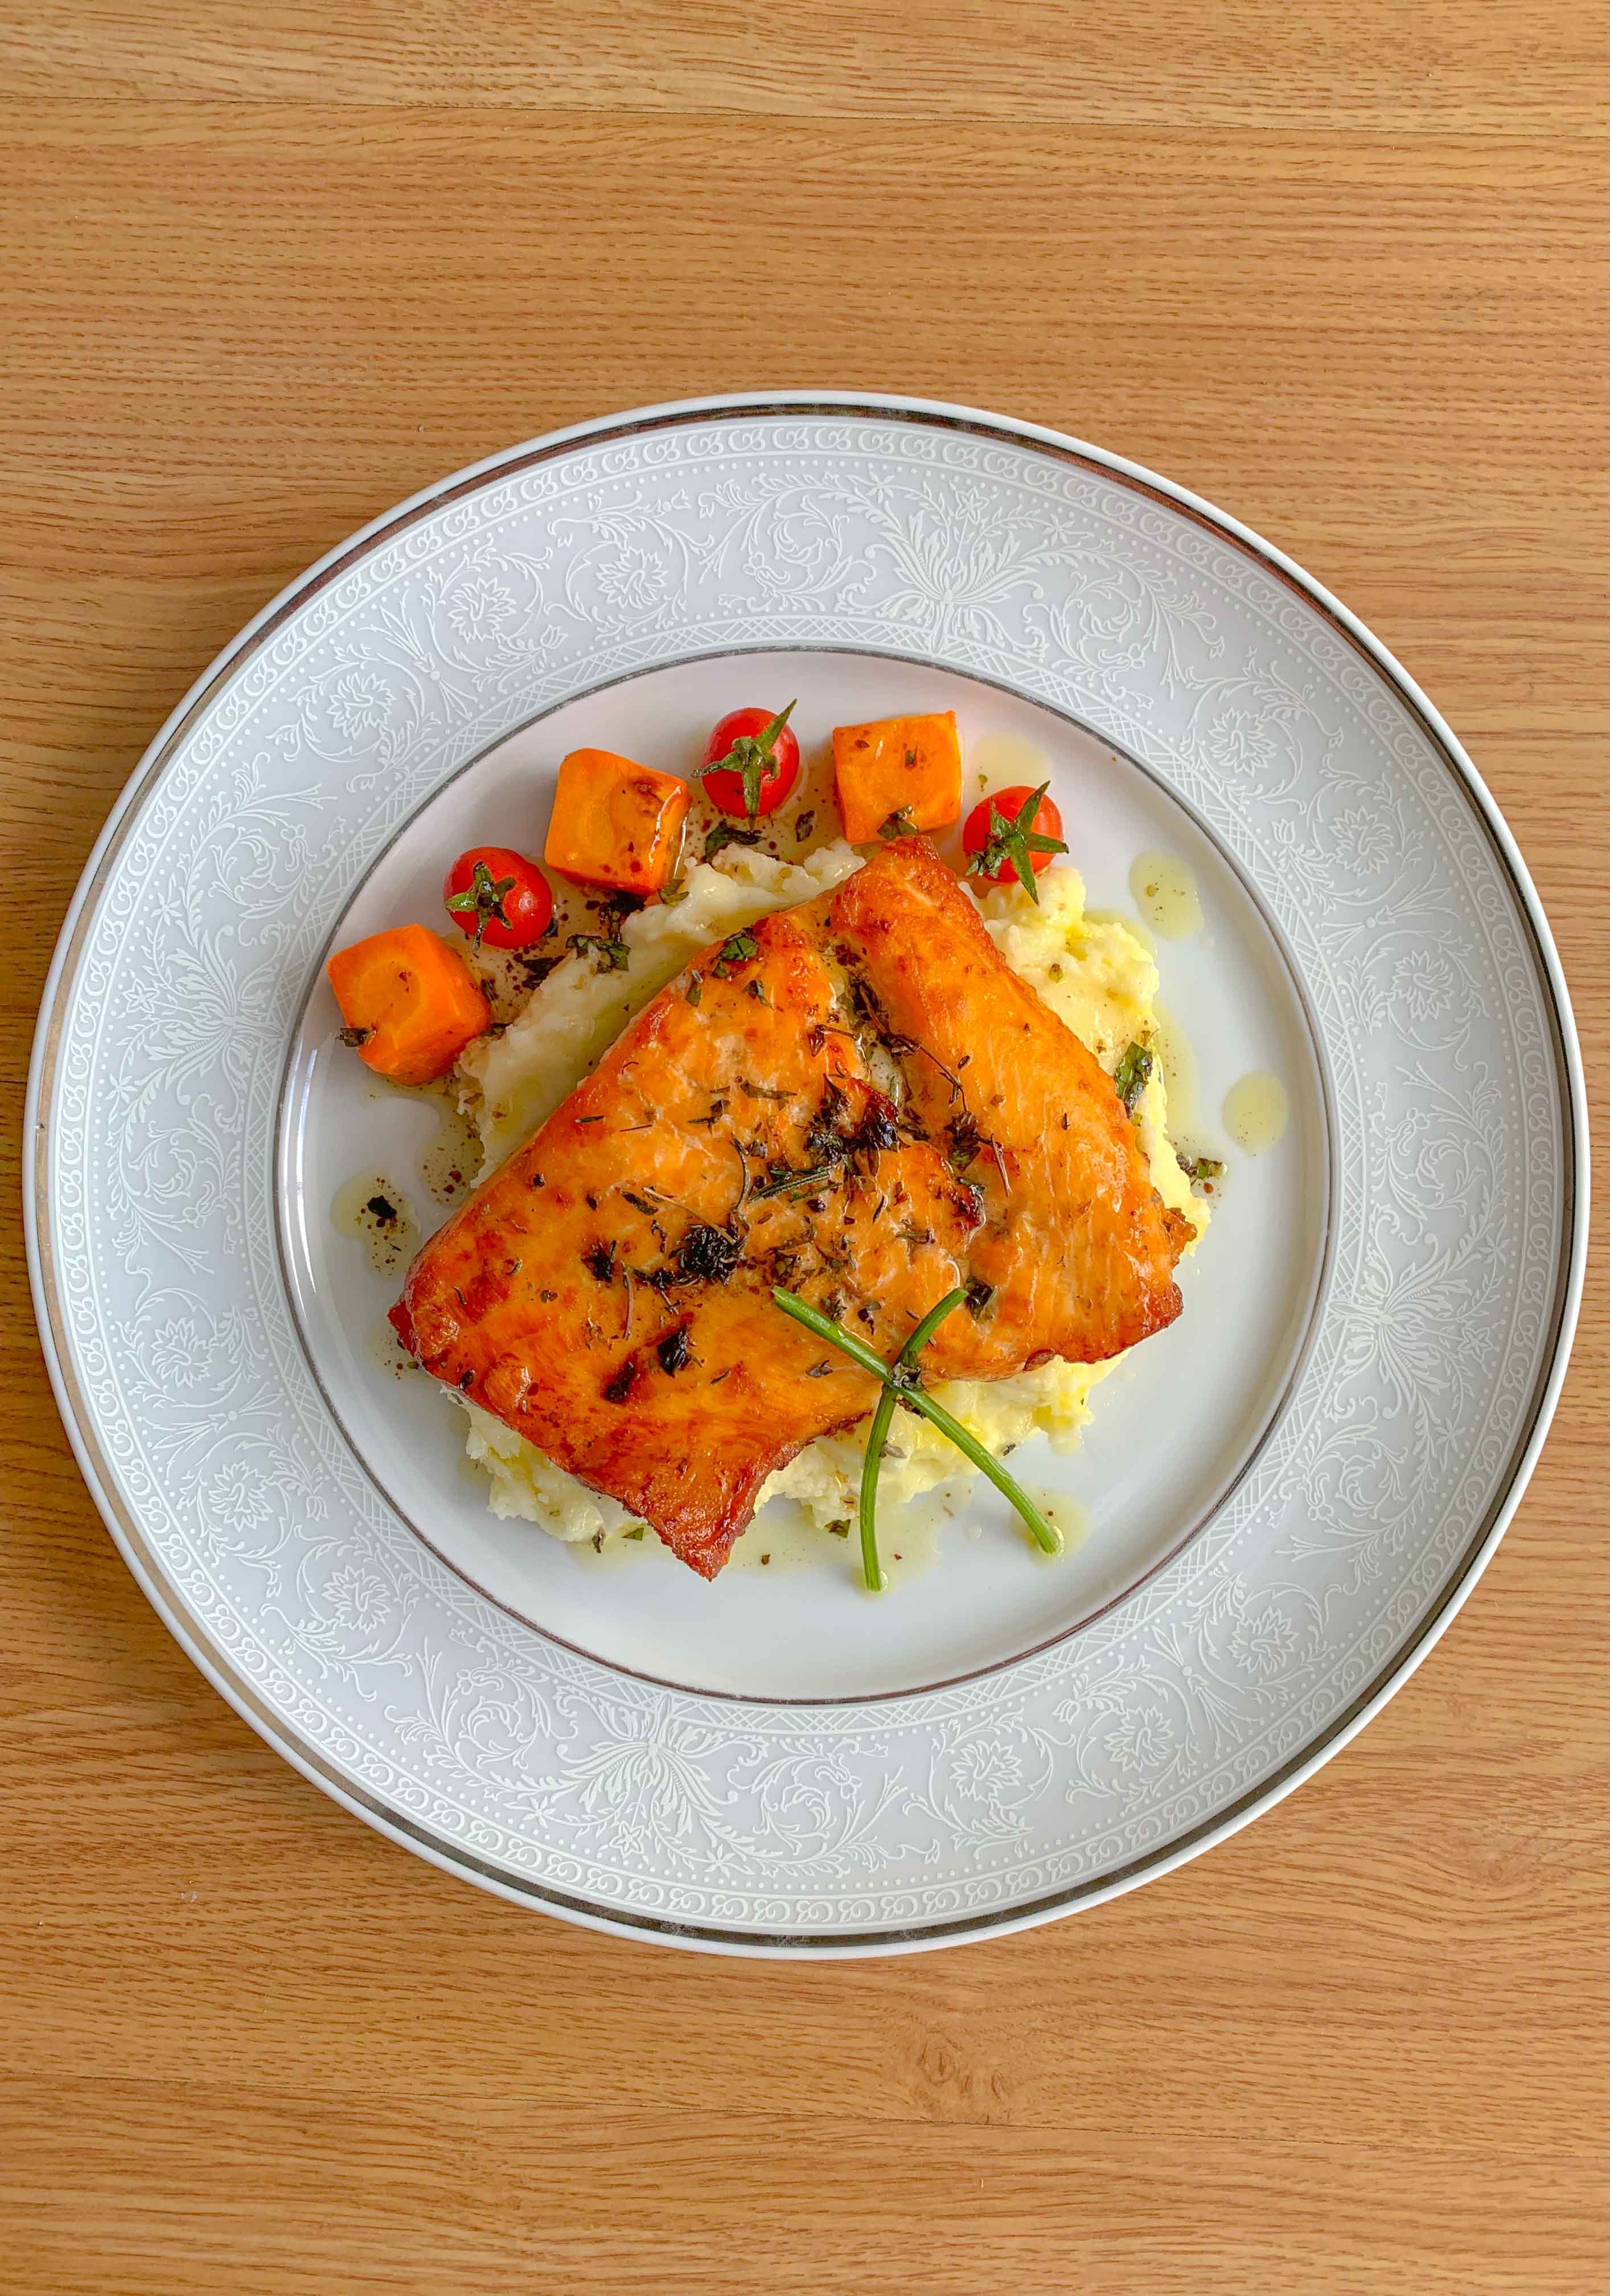
food, tableware, dishware, ingredient, recipe, fines herbes, plate, cuisine, garnish, produce, dish, bowl, comfort food, salmon, side dish, fish, staple food, serveware, vegan nutrition, superfood, japanese cuisine, meat, vegetable